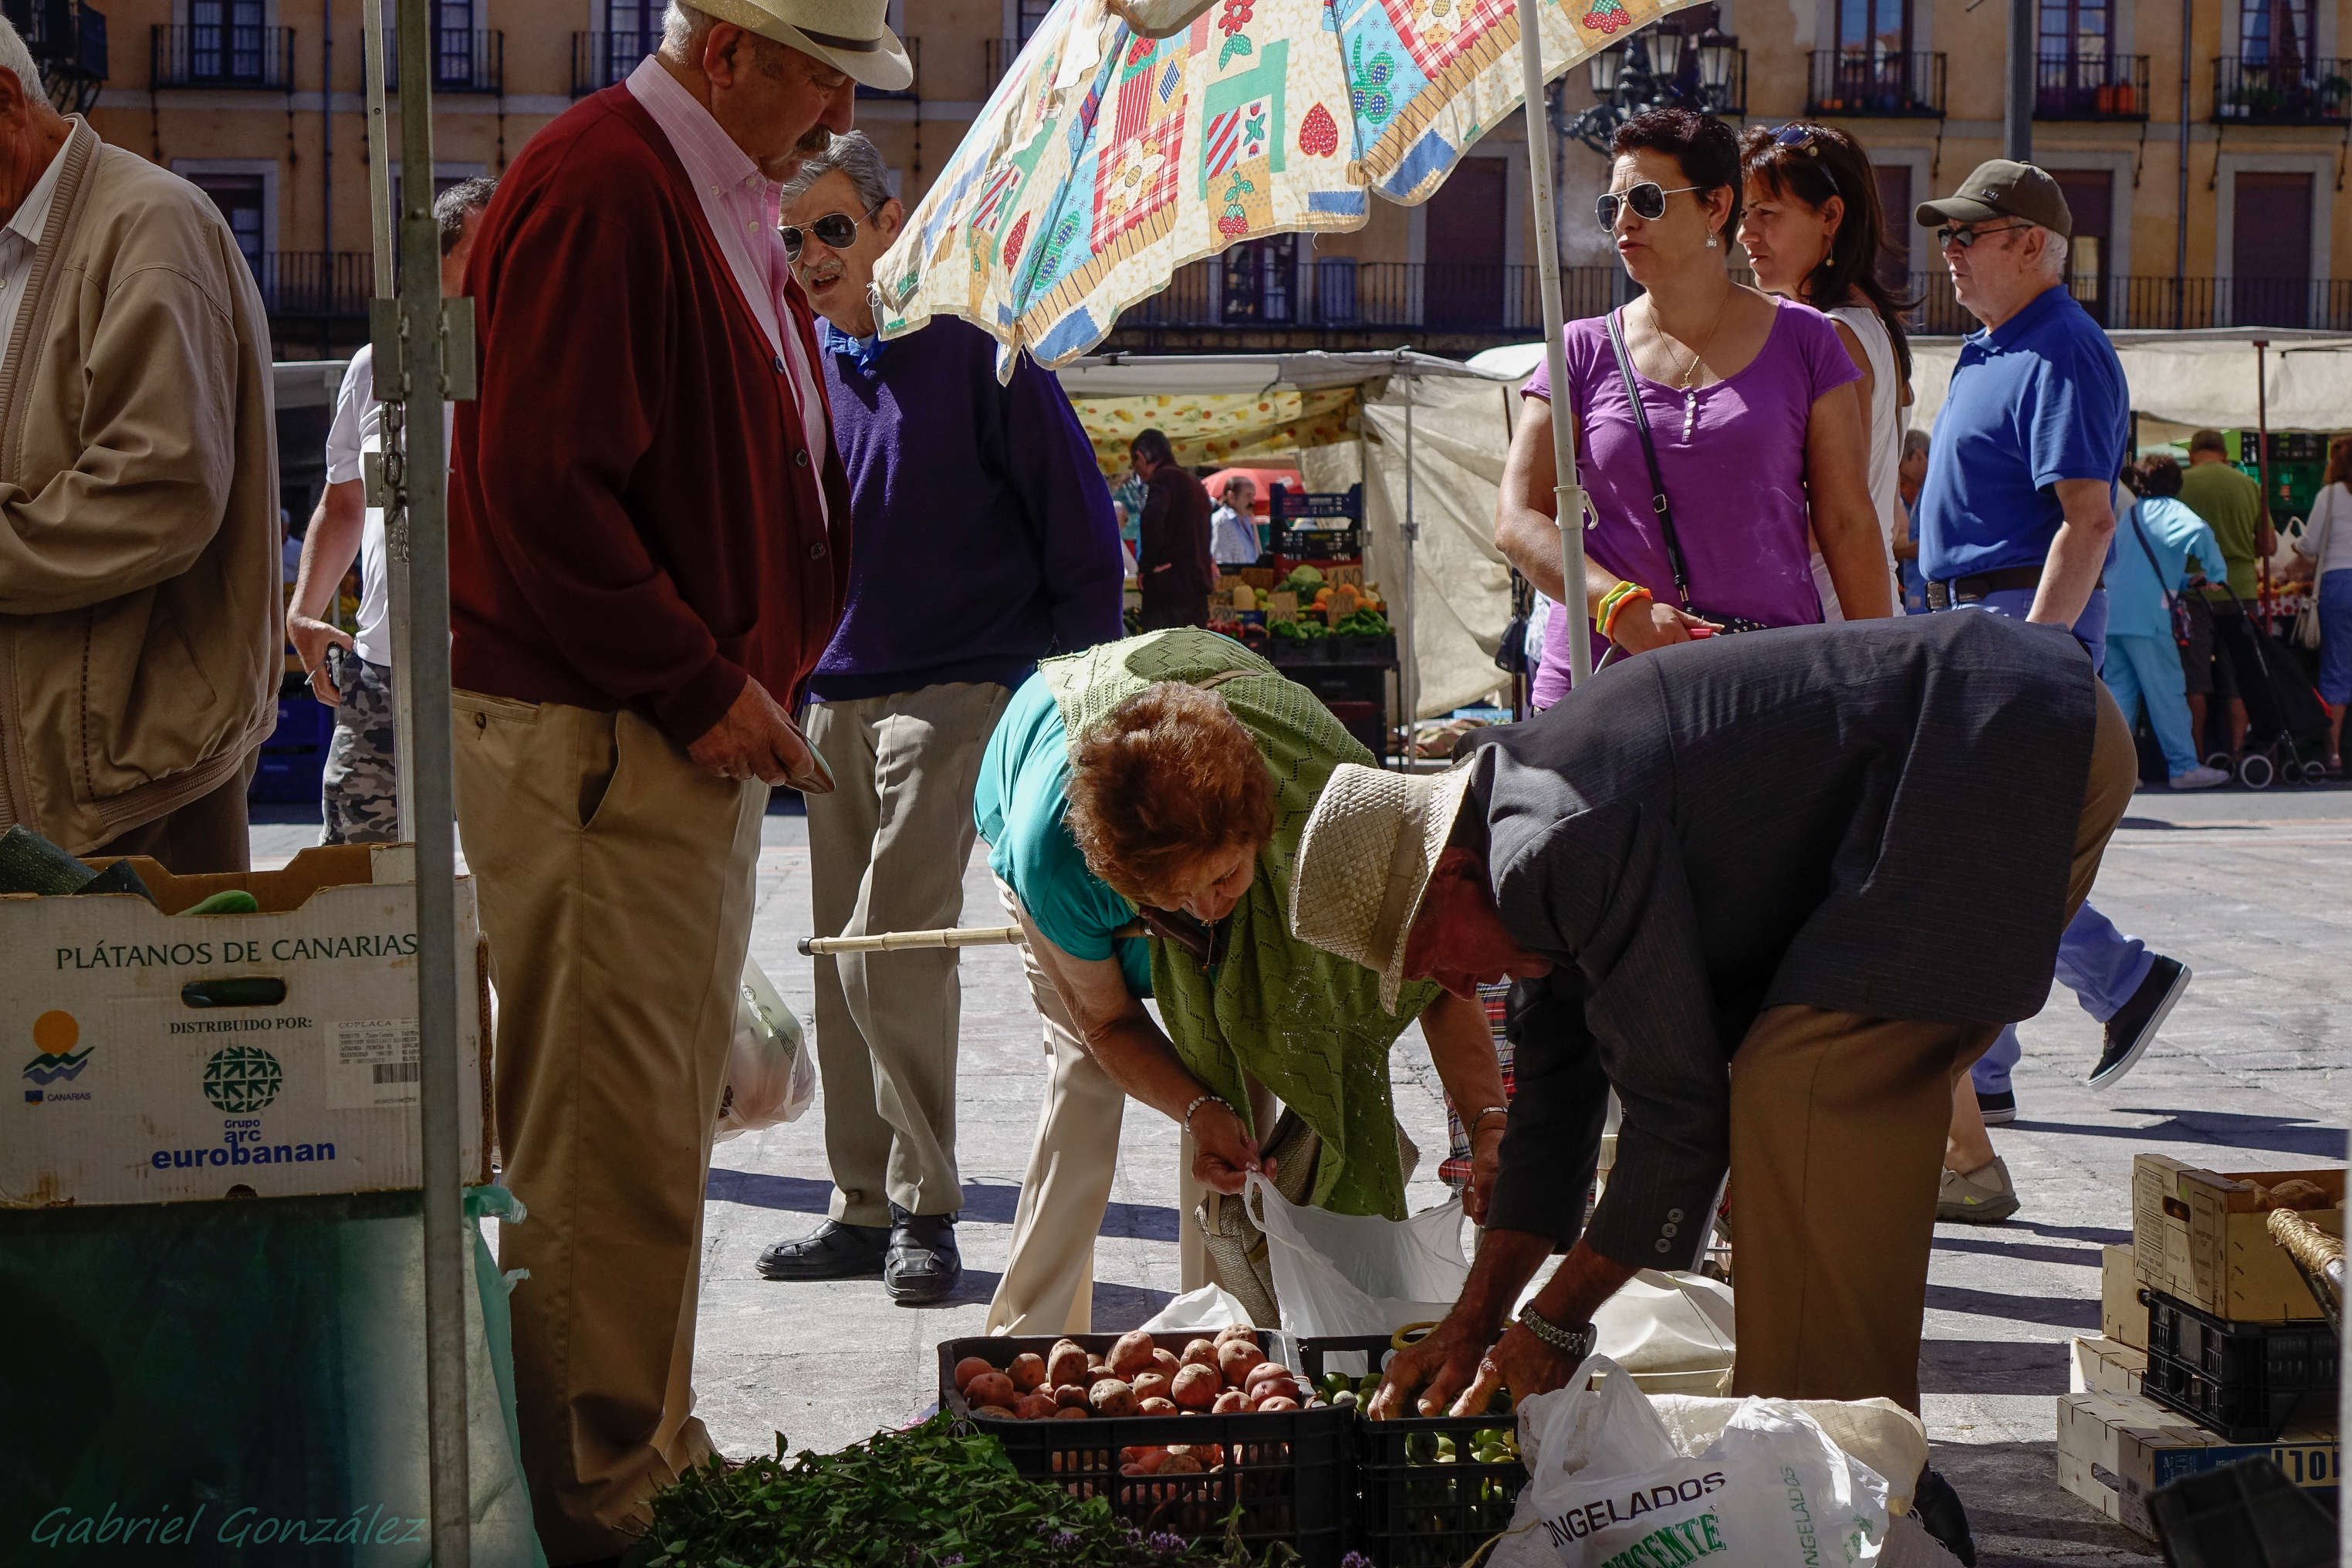
people, street, city, vendor, community, market, public space, calle, gente, ggl1, gaby1, xovesphoto, sonyrx10, rx10, gphoto, gabrielcorua, xelodegalicia, human settlement